Worcester Regional Airport

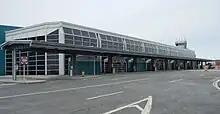
Airport terminal

Worcester Regional Airport covers 1,000 acres (4 km) and has two runways: 11/29 is 7,001 x 150 ft (2,134 x 46 m) and 15/33 is 5,000 x 100 ft (1,524 x 30 m). Runways 11 and 29 have ILS equipment. EMAS pads are located at the starting thresholds of runways 11 and 29.